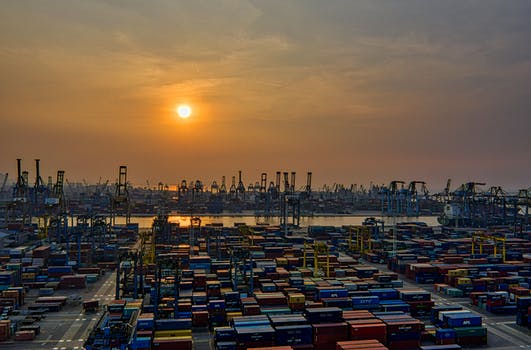
Label: No Watermark